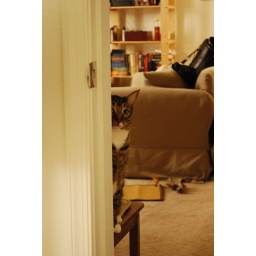
Bear looking in the bedroom from a chair in the dining area.